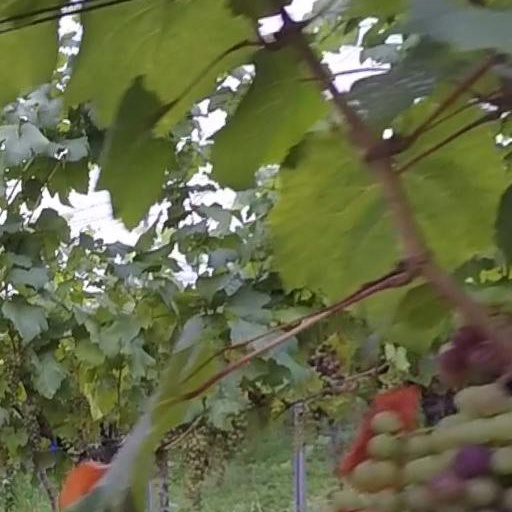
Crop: grape